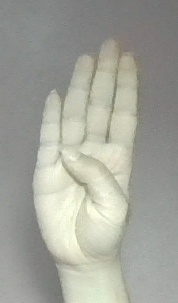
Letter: kaaf